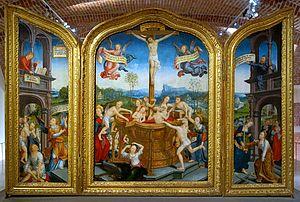
Tryptique du bain mystique.
Le Bain mystique est un triptyque peint à l'huile sur bois au cours du premier tiers du XVIᵉ siècle par le peintre flamand Jean Bellegambe. Il est conservé au palais des Beaux-Arts de Lille depuis 1882.
Le palais des Beaux-Arts de Lille est un musée municipal d'art et d'antiquités situé place de la République à Lille, dans la région Hauts-de-France. C'est l’un des plus grands musées de France et le plus grand musée des beaux-arts, en dehors de Paris, en nombre d'œuvres exposées.